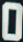
Number: 0